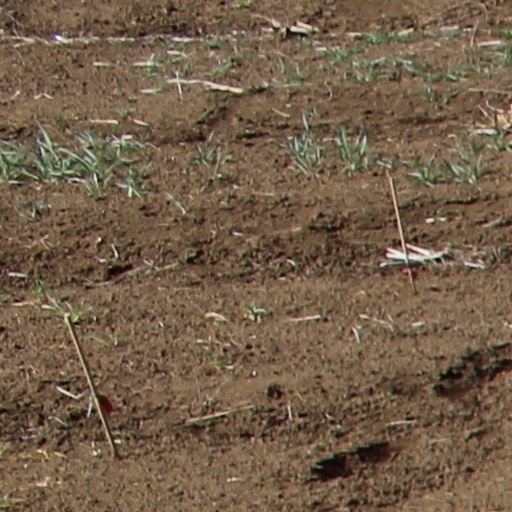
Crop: wheat